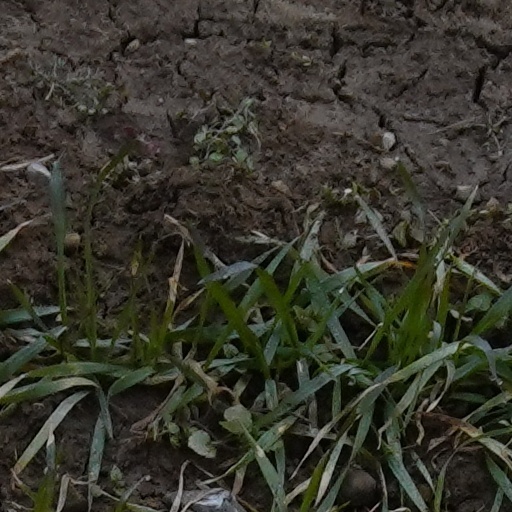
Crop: wheat